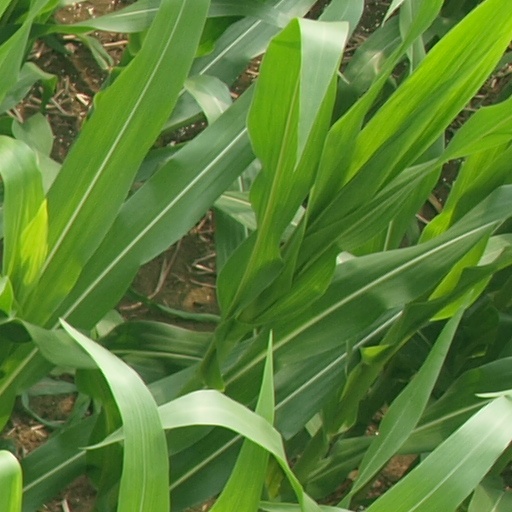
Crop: maize; corn